Alexander Maconochie, Lord Meadowbank

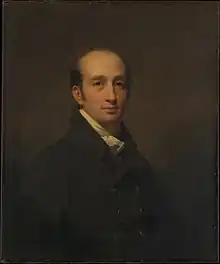
Portrait of Lord Meadowbank by Sir Henry Raeburn

The Right Honourable Alexander Maconochie, Lord Meadowbank of Garvock and Pitliver (2 March 1777–30 November 1861), was a Scottish advocate, judge, landowner and politician. After 1854 he took the surname Maconochie-Welwood.